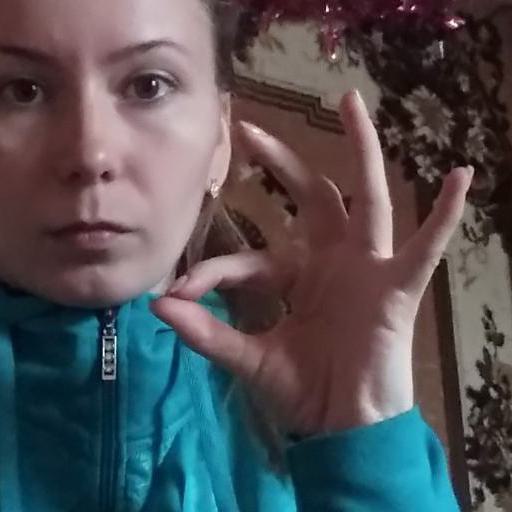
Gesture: ok